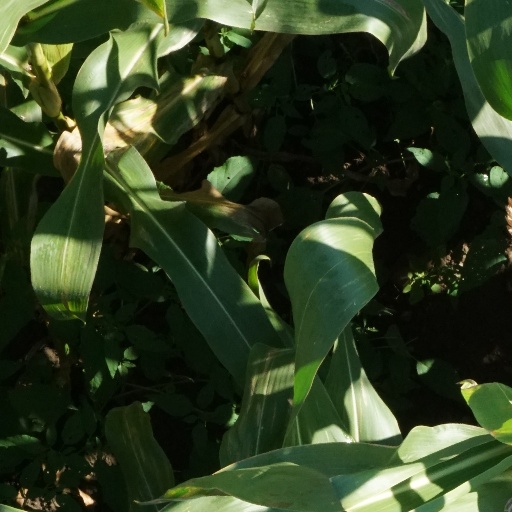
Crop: maize; corn